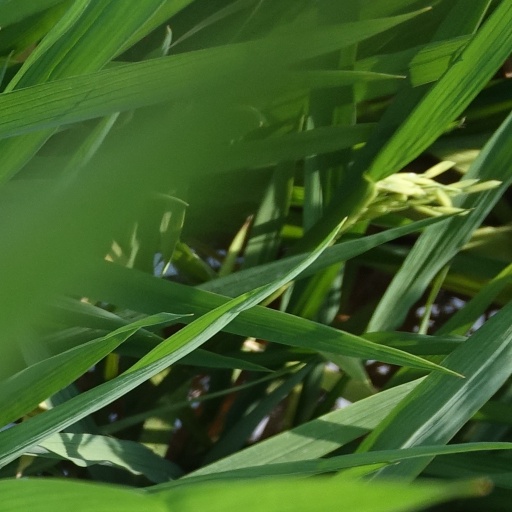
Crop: rice